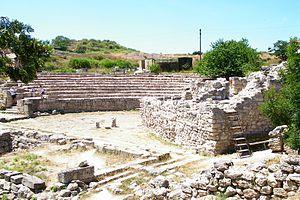
La Crimée, située sur la côte nord de la mer Noire, a une histoire propre documentée depuis plusieurs millénaires. Sa géographie a conditionné une histoire différente au nord de la péninsule, plat, au climat continental rude et relié par voie de terre à la steppe pontique, et au sud, montagneux, au climat méditerranéen doux, et relié par la mer à l'Anatolie, au monde égéen mais aussi aux fleuves russes et à la mer d'Azov.
L'Ukraine est la 8ᵉ destination la plus populaire des touristes en Europe en 2012. L'industrie touristique du pays a besoin d'investissement pour se moderniser, mais elle continue de contribuer stratégiquement à l'économie de l'Ukraine. En 2012, la part du tourisme dans le produit intérieur brut s'est montée à 28,8 milliards de UAH, soit 2,2 % du PIB, tout en procurant directement 351 500 emplois. En 2012, plus de 23 millions de visiteurs étrangers on visité l'Ukraine. La plus grande partie des visiteurs viennent d'Europe de l'Est, de l'Europe de l'Ouest, des États-Unis et du Canada.
Le tourisme en Russie est en forte croissance depuis les années soviétiques, d'abord grâce au tourisme intérieur puis également grâce au tourisme international. Un héritage culturel riche et une grande variété de paysages font du pays l'une des destinations touristiques les plus populaires du monde. Le pays compte 23 sites inscrits au patrimoine mondial de l'UNESCO, avec bien plus sur la liste indicative de l'UNESCO.